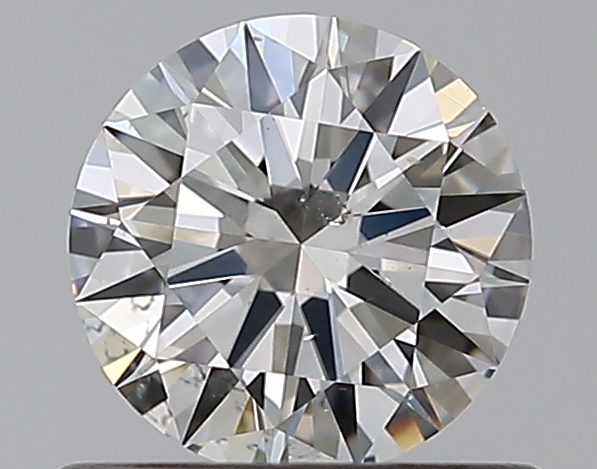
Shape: round
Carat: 0.51
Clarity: VS2
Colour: I
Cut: EX
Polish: EX
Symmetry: EX
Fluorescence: N
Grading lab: GIA
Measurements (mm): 5.19 x 5.2 x 3.11